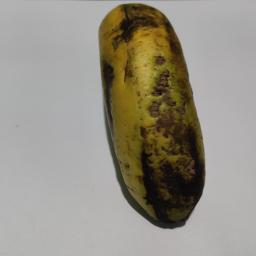
Banana variety: Sagor Kola